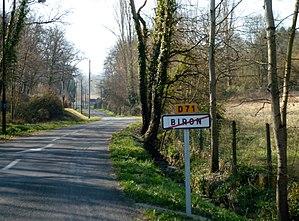
Sortie de Biron (Pyrénées-Atlantiques)
Biron est une commune française, située dans le département des Pyrénées-Atlantiques en région Nouvelle-Aquitaine.